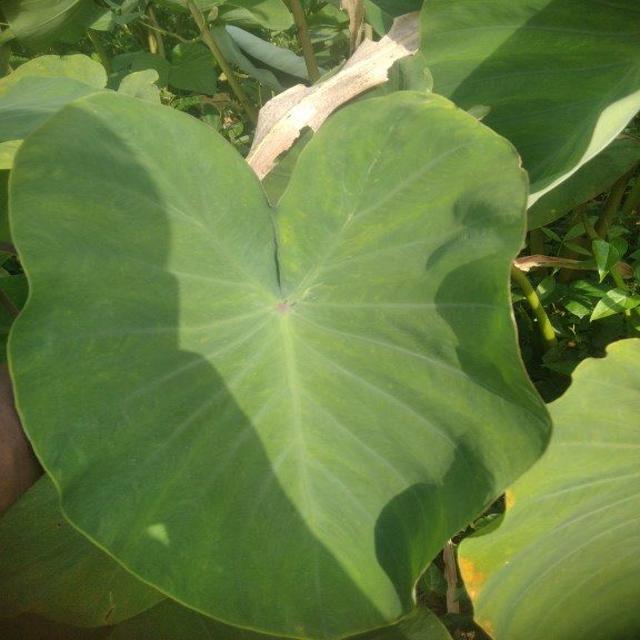
Label: Healthy